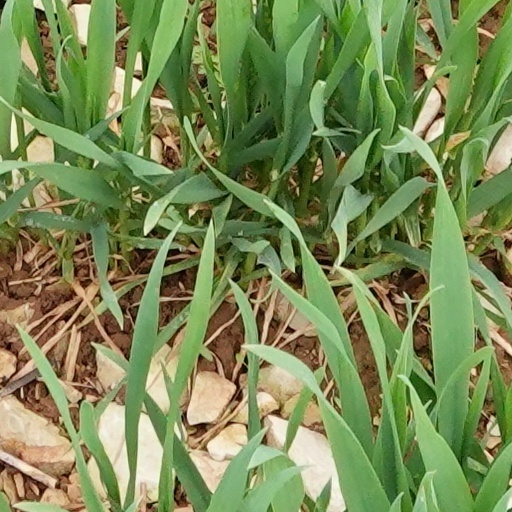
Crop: wheat